Katamari Damacy

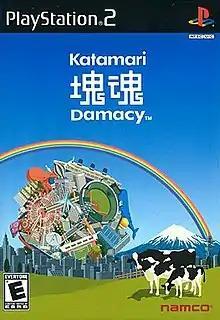

 is a 2004 action-puzzle video game developed and published by Namco for the PlayStation 2. The game's plot concerns a diminutive prince on a mission to rebuild stars, constellations, and the Moon, which were inadvertently destroyed by his father, the King of All Cosmos. This is achieved by rolling a magical, highly adhesive ball called a "katamari" around various locations, collecting increasingly larger objects, ranging from thumbtacks to human beings to mountains, until the ball has grown large enough to become a star. "Katamari Damacy"s story, settings and characters are highly stylized and surreal, often both celebrating and satirizing facets of Japanese culture.